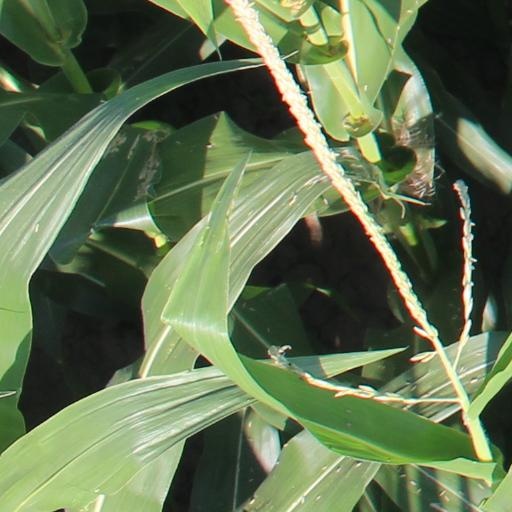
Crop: maize; corn